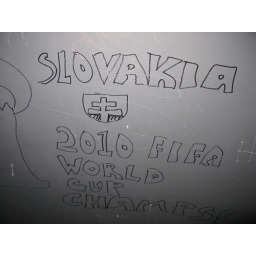
Slovakia as FIFA world cup champions... somewaht unlikely... at blackout bar in greenpoint.